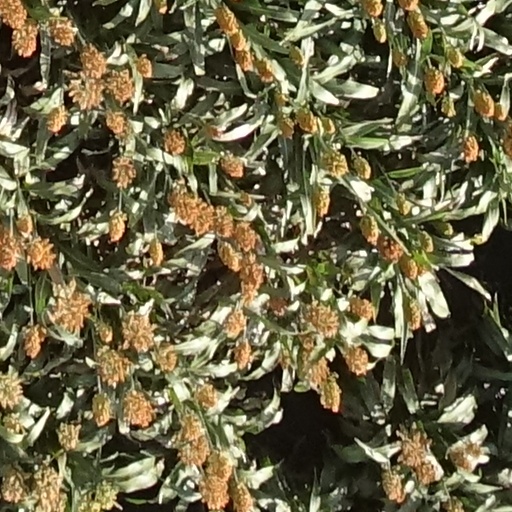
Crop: sorghum